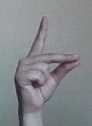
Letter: ta